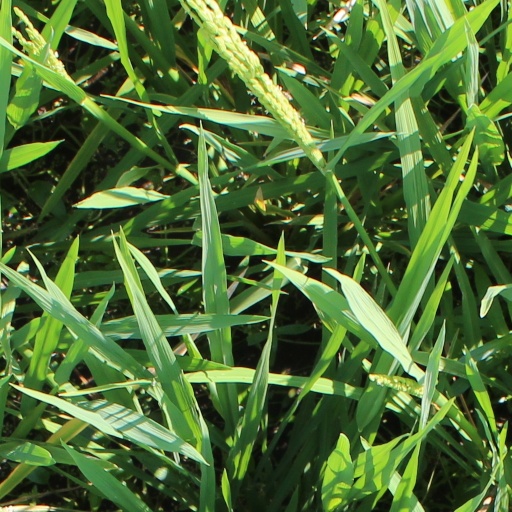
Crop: rice